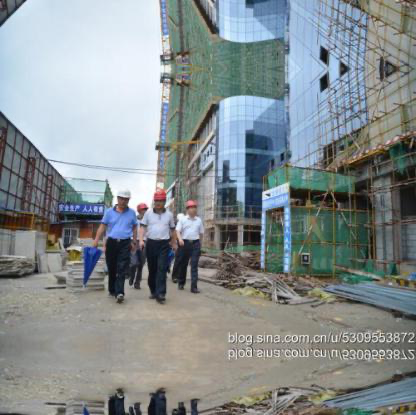
Objects in the image:
label: helmet
label: helmet
label: helmet
label: helmet